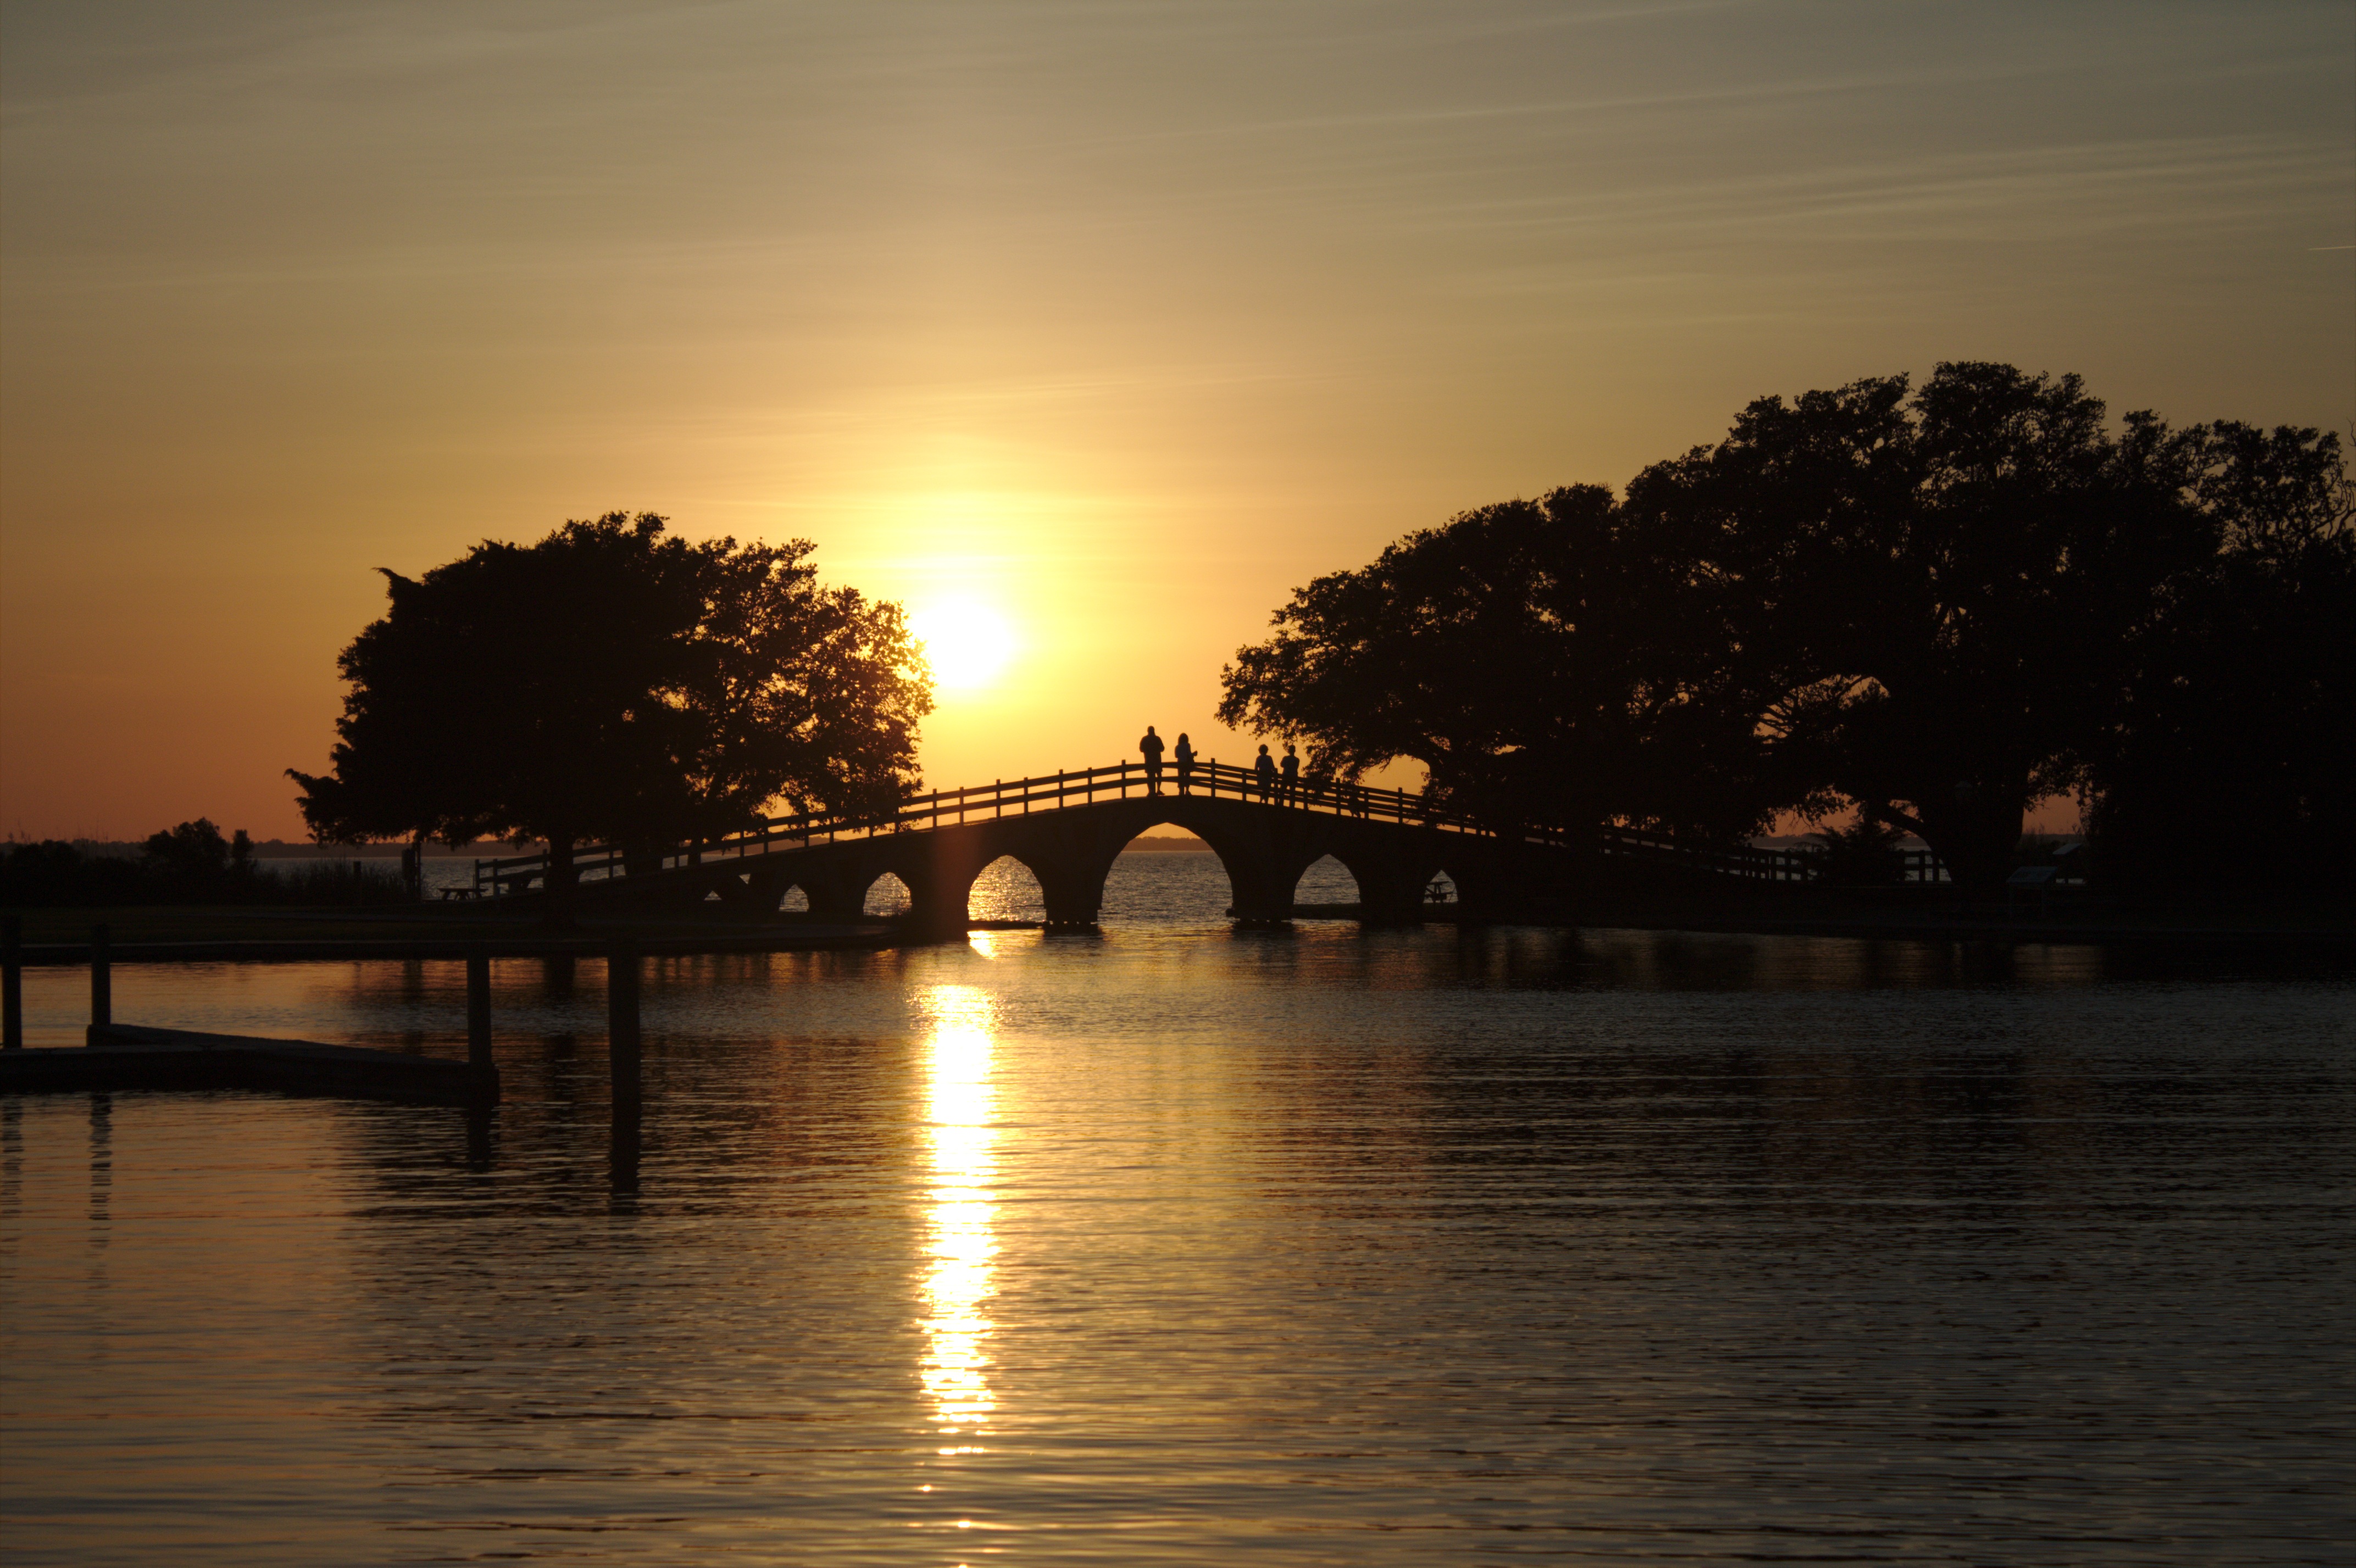
landscape, sea, nature, outdoor, silhouette, people, sky, sun, sunrise, sunset, bridge, sunlight, morning, lake, dawn, river, dusk, evening, reflection, park, zen, afterglow